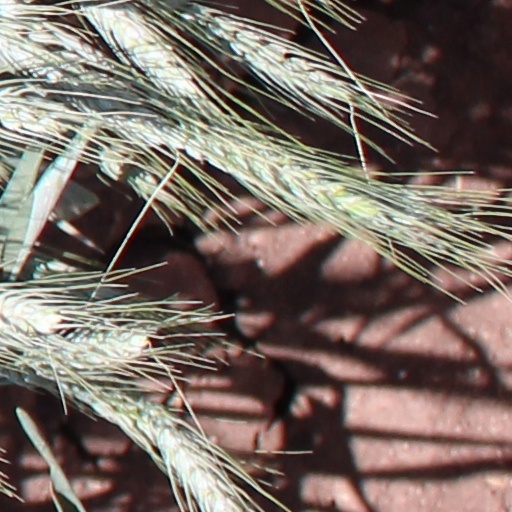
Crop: wheat